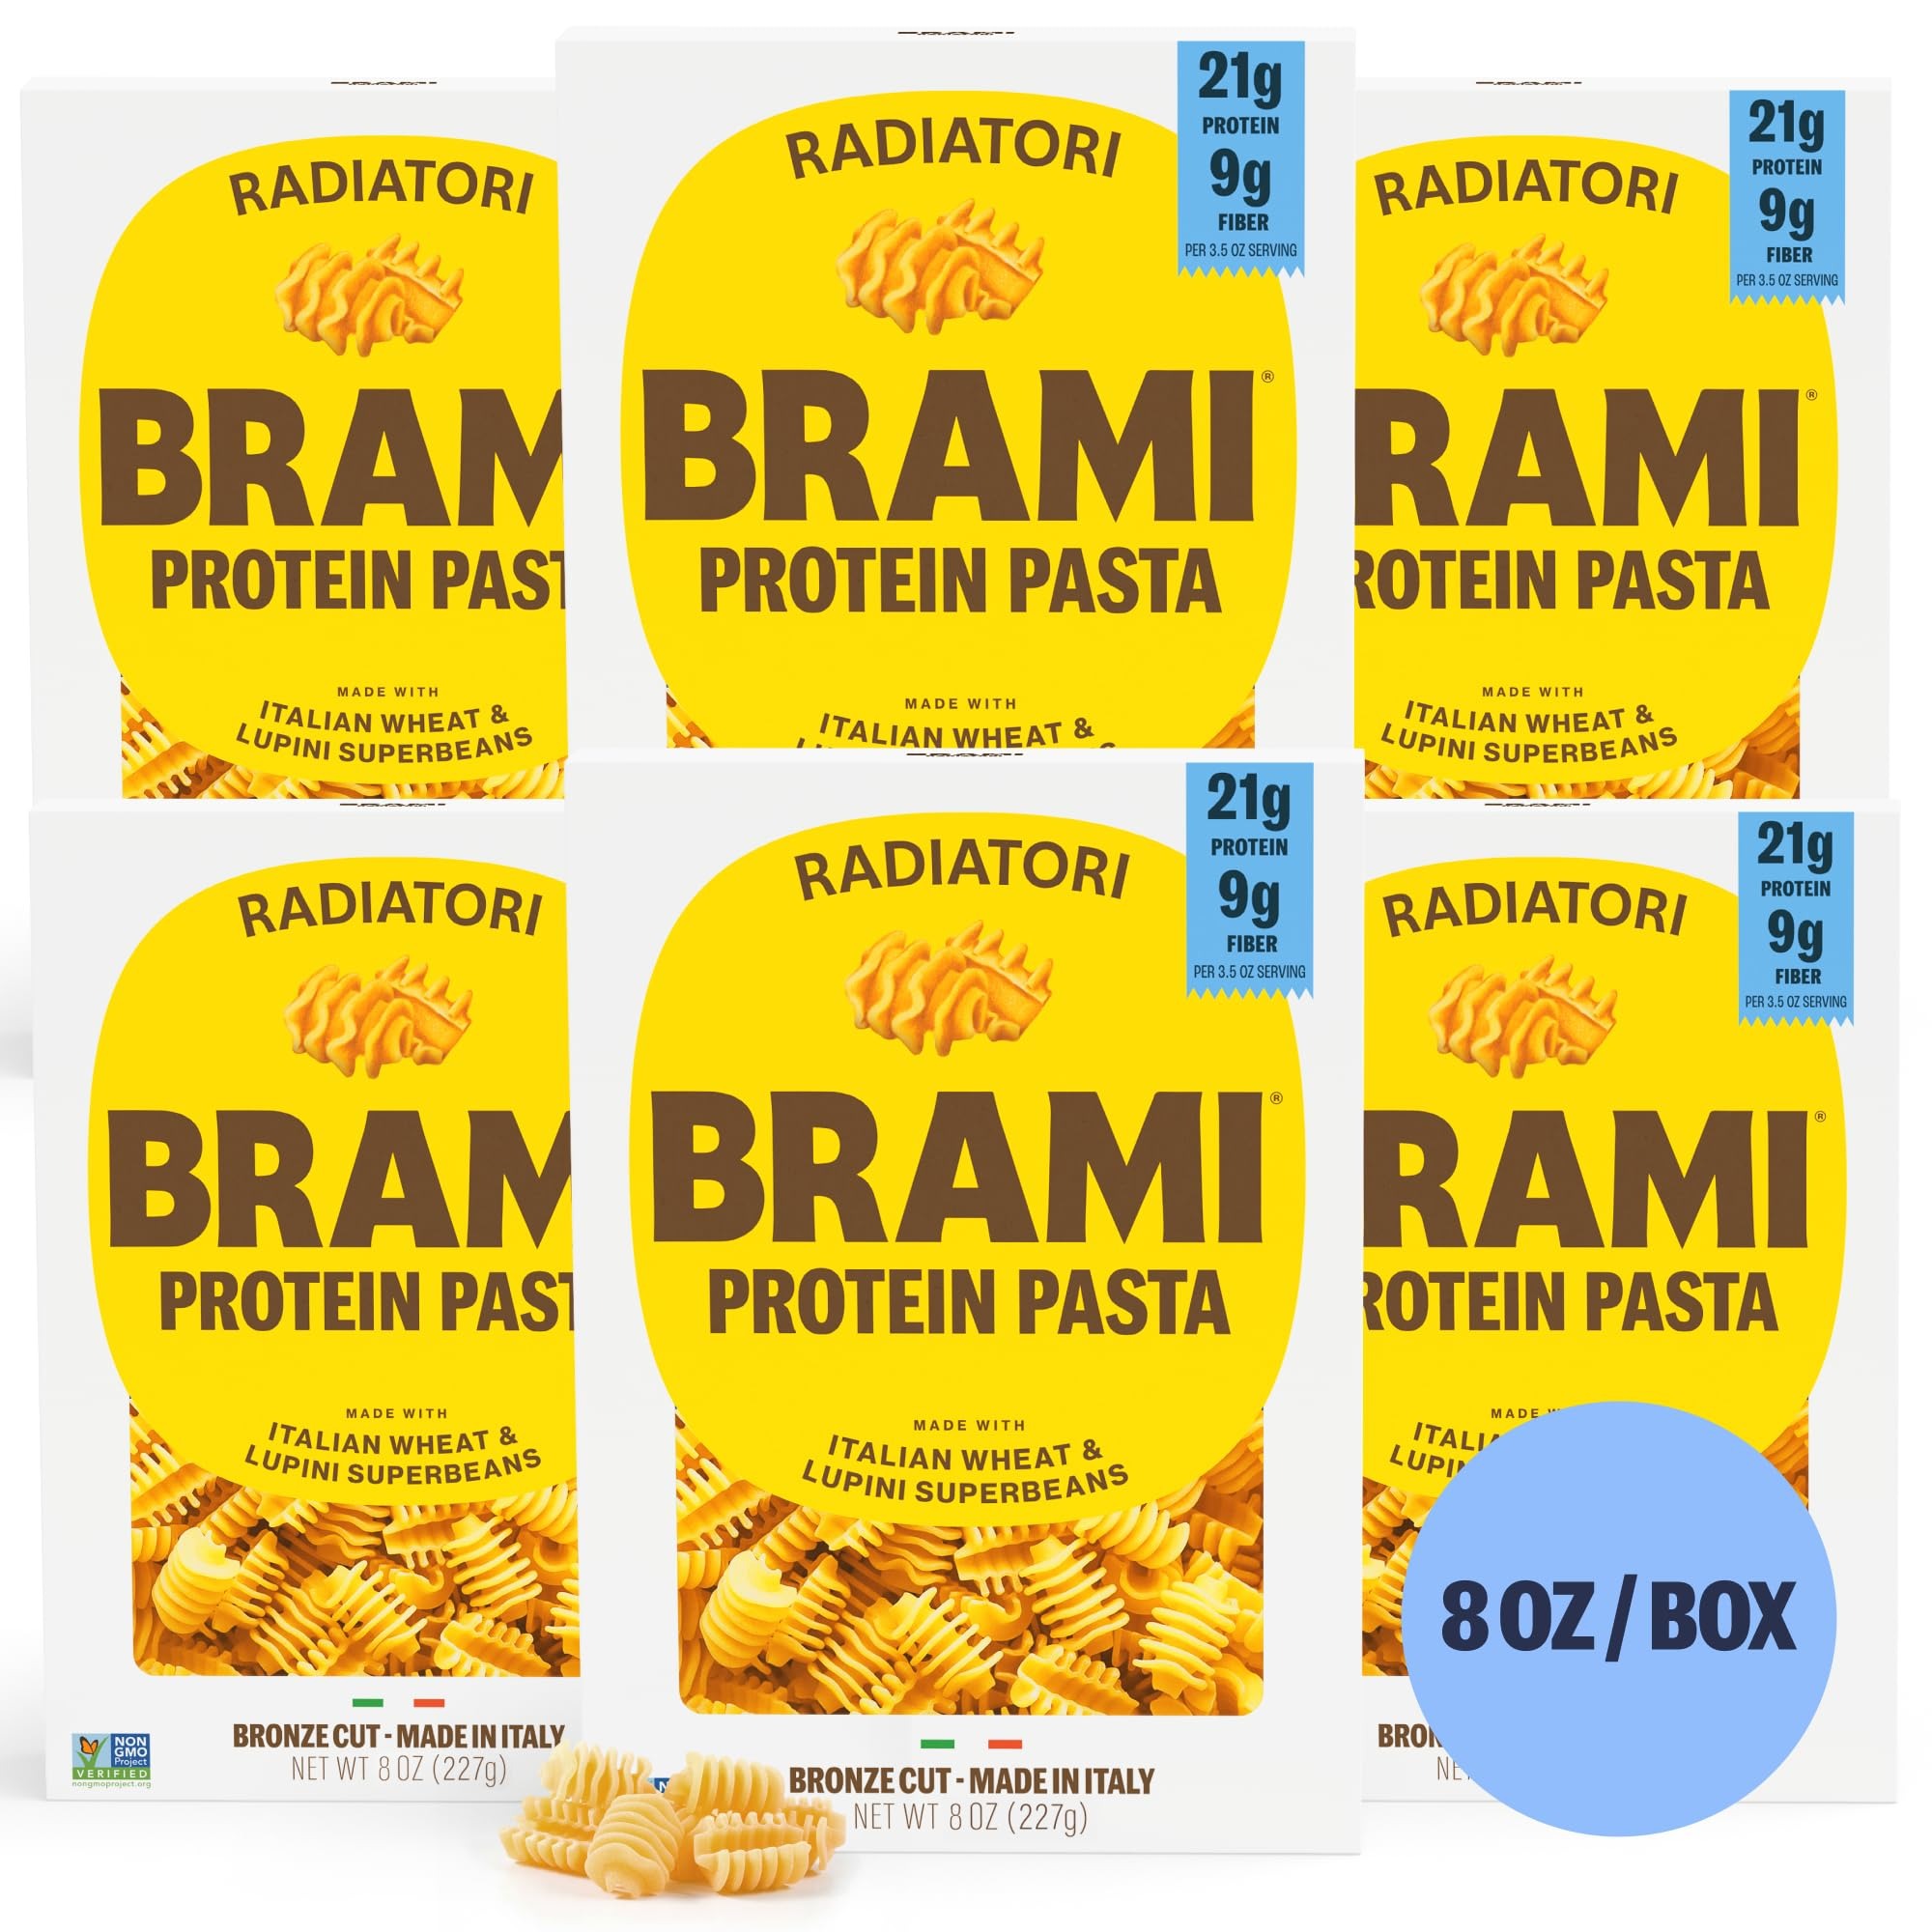
Item Name: Brami Radiatori Italian Protein Pasta | Low Carb | High Fiber | High Protein | Keto | Non-GMO | Made in Italy | Dry Pasta | Semolina Pasta | Fortified with Heart Healthy Lupini Beans | 8oz (Pack of 6)
Bullet Point 1: LUPINI-POWERED NUTRITION: Authentic semolina wheat pasta is made healthier than ever with the lupini superbean.
Bullet Point 2: 60% MORE PROTEIN & 3X FIBER: Our Semolina Lupini Pasta has 60% more protein and 3x more fiber than average pasta, so it’s healthier and more filling. No need to add extra protein to your pasta to get full!
Bullet Point 3: 25% FEWER NET CARBS: Brami Pasta has 25% fewer carbs than average pasta, so it’s lighter and can help maintain your diet.
Bullet Point 4: AUTHENTIC ITALIAN PASTA TASTE: Brami Pasta actually tastes like real pasta! Unlike other alternative pastas - including chickpea pasta, konjac pasta, lentil pasta, quinoa pasta, hearts of palm pasta, black bean pasta, edamame pasta, brown rice pasta, and whole wheat pasta - which taste like alternative pasta.
Bullet Point 5: QUICK & EASY: Our pasta cooks in 5-8 minutes.
Bullet Point 6: PASTA THE WHOLE FAMILY CAN ENJOY: Brami Pasta is your new weekday meal go-to. It’s convenient, healthy, and everyone in the family is sure to enjoy it.
Bullet Point 7: 2 SIMPLE INGREDIENTS: Semolina Wheat and Lupini Beans. Unlike other alternative pastas that have gums, protein isolates, emulsifiers and other weird artificial ingredients, we use two simple, whole food ingredients resulting in superior taste and nutrition.
Bullet Point 8: GOLDEN COLOR & SUPERIOR TEXTURE: The common complaint with alternative pasta is that it doesn’t look or taste like authentic pasta. It’s brown, mushy & grainy. But our pasta is golden, has an “al dente” bite, and lets the sauce do the talking. Our pasta is slow-dried and bronze cut, leading to our superior texture.
Product Description: Semolina pasta is healthier than ever with the clean, lean, Italian superbean: Lupini. Naturally packed with protein and whole fiber for a wholly nourishing meal, minus the heavy net carbs. It's seriously Italian and seriously all good!
Value: 48.0
Unit: Ounce

Price: 4.29